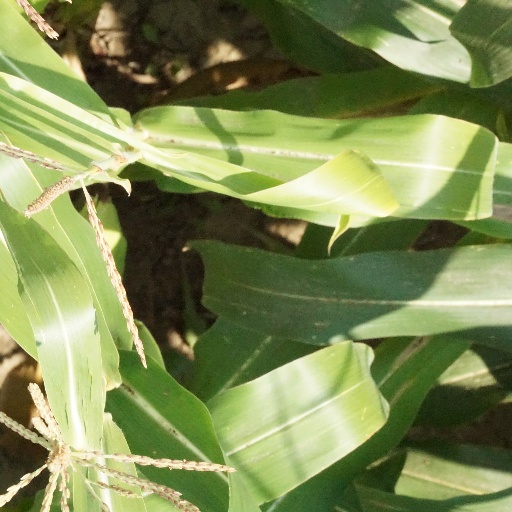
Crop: maize; corn